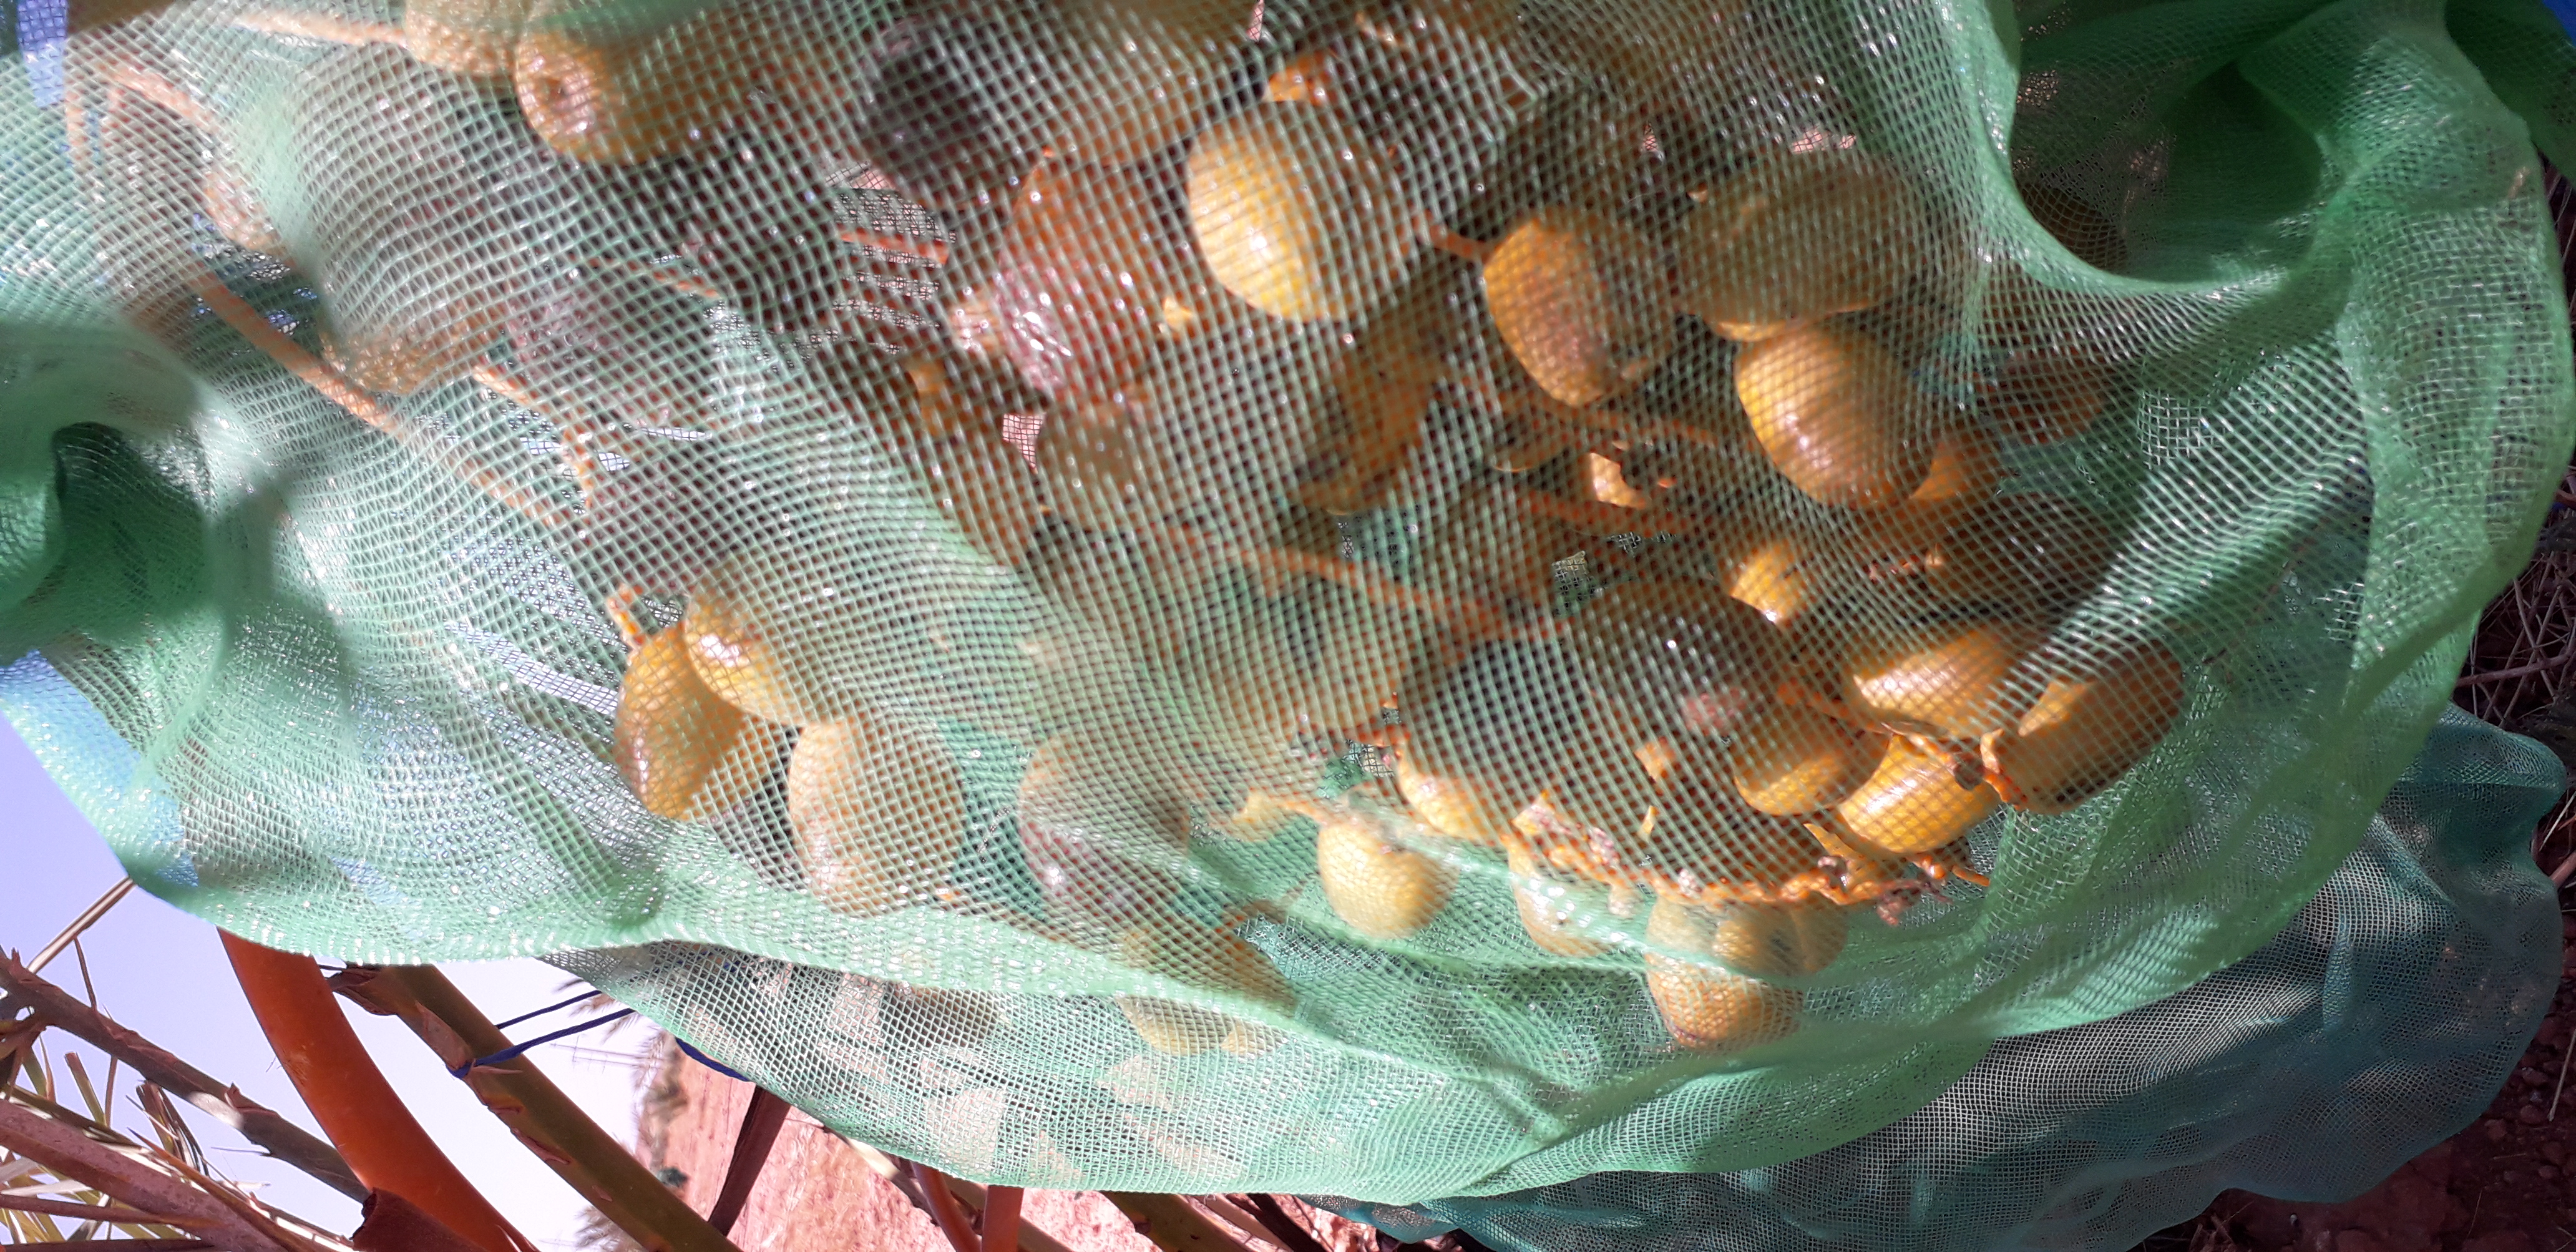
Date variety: Boufagous